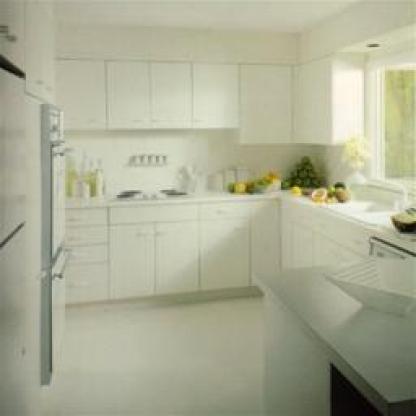
Scene: Indoor